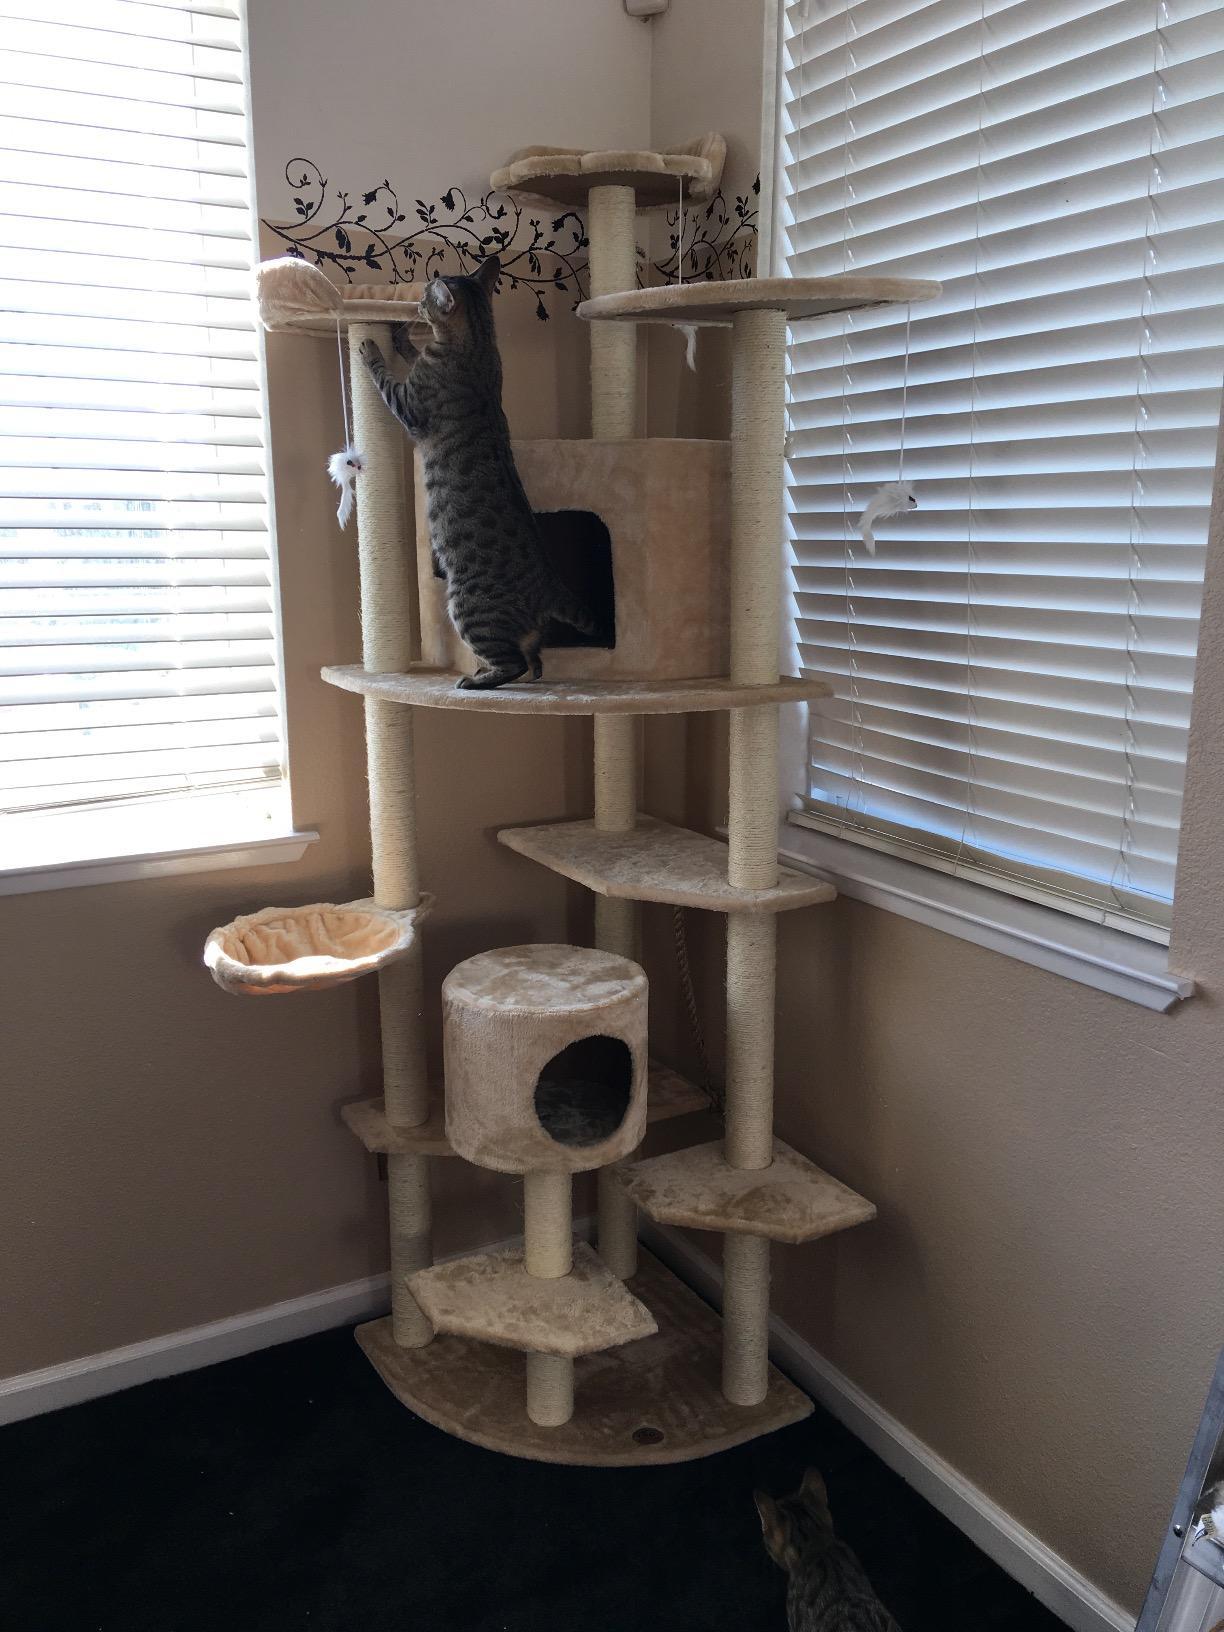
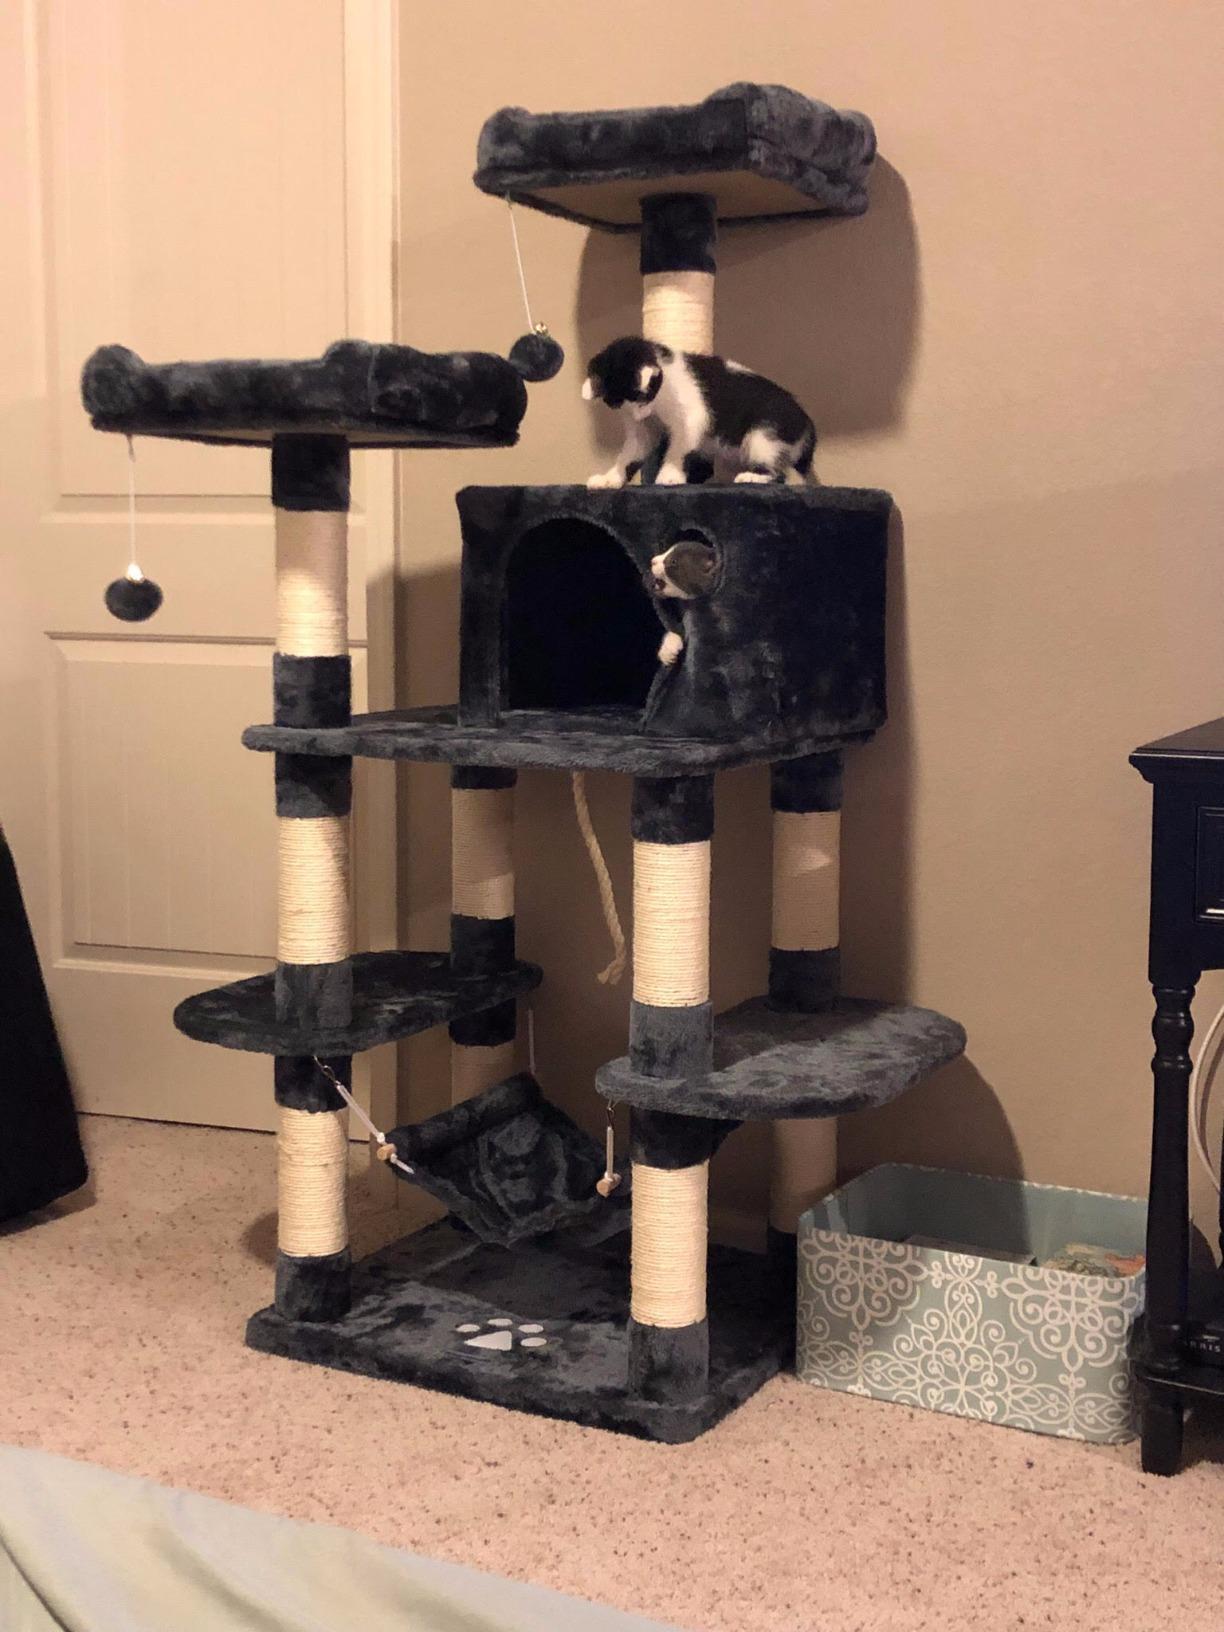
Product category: items_cat tree
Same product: no